Culture of Los Angeles

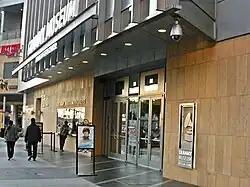
The entrance of the Grammy Museum at LA Live

Los Angeles is also one of the most important cities in the world for the recorded music industry. The landmark Capitol Records building, which resembles a stack of albums, is representative of this. A&M Records long occupied a studio off Sunset Boulevard built by Charlie Chaplin (who wrote the music for his own films). The Warner Brothers built a major recording business in addition to their film business. At the other end of the business, local Rhino Records began a reissue boom by digging through archives of old recordings and repackaging them for modern audiences.